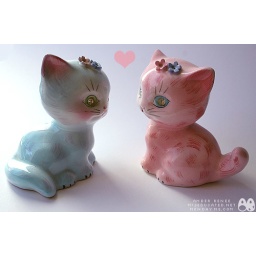
love in pink and blue